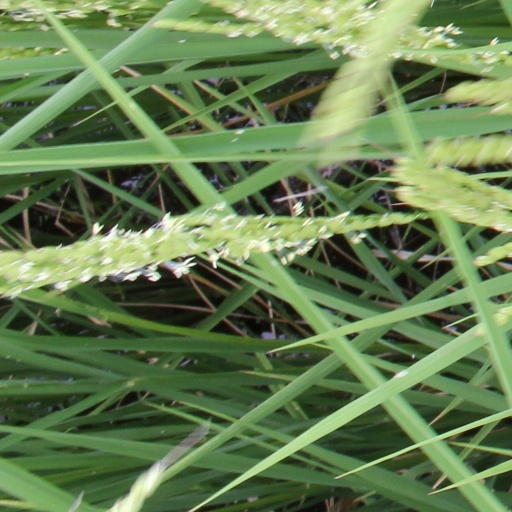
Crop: rice